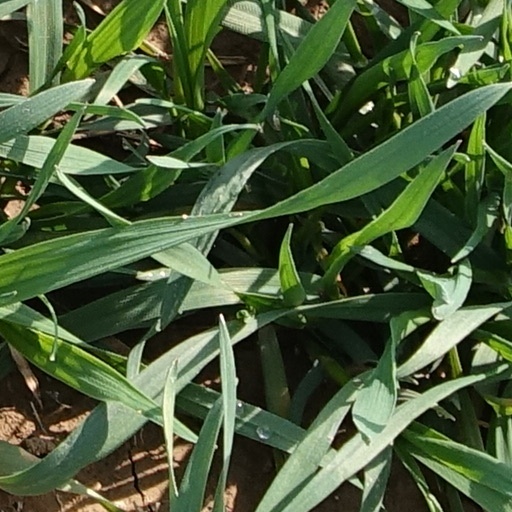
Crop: wheat